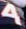
Number: 4